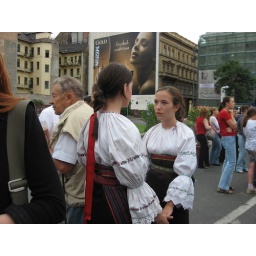
Some girls in traditional Hungarian dress in Budapest